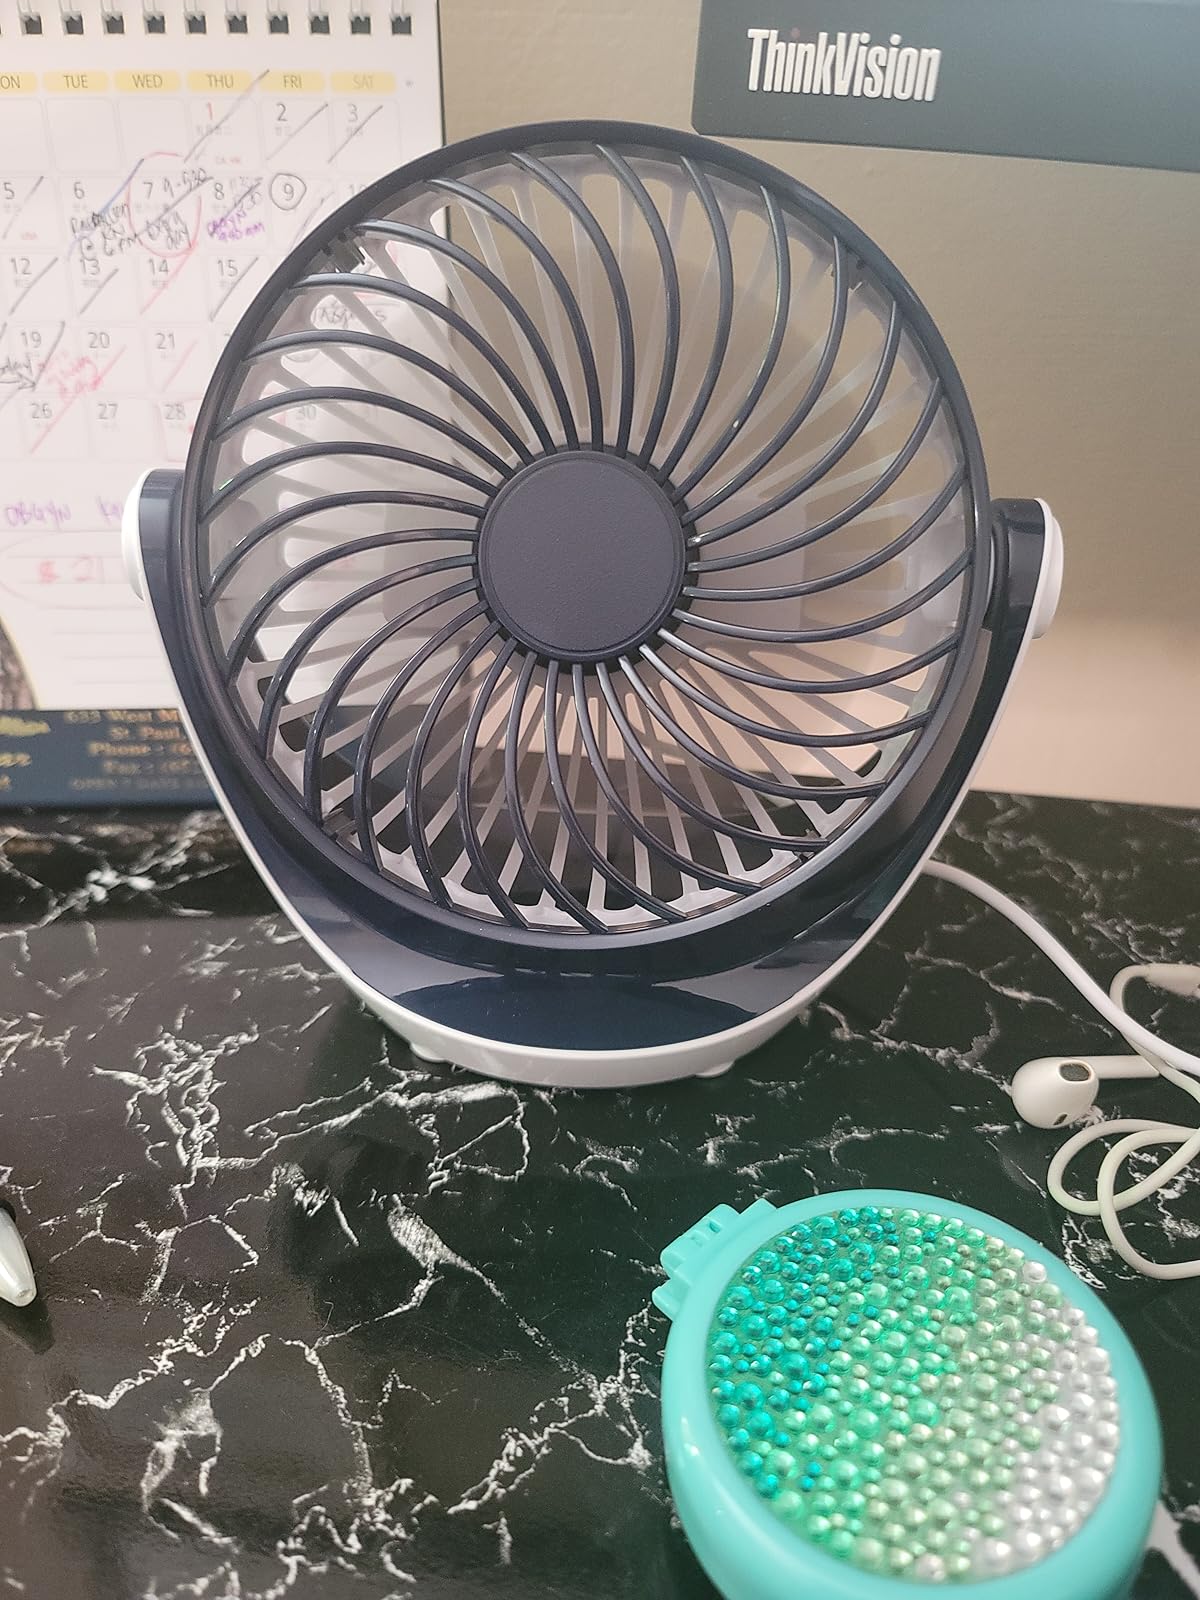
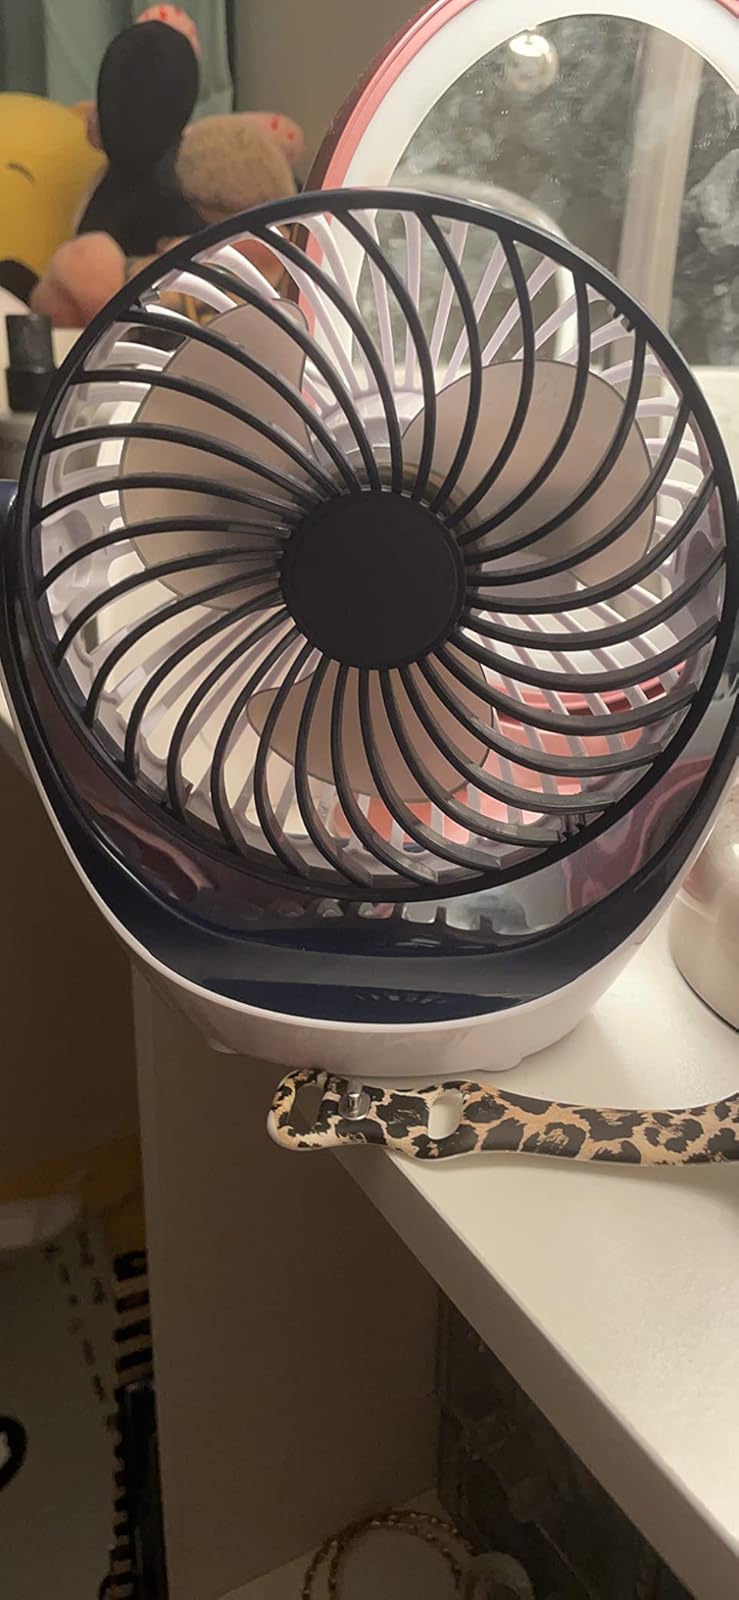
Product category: fan
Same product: yes